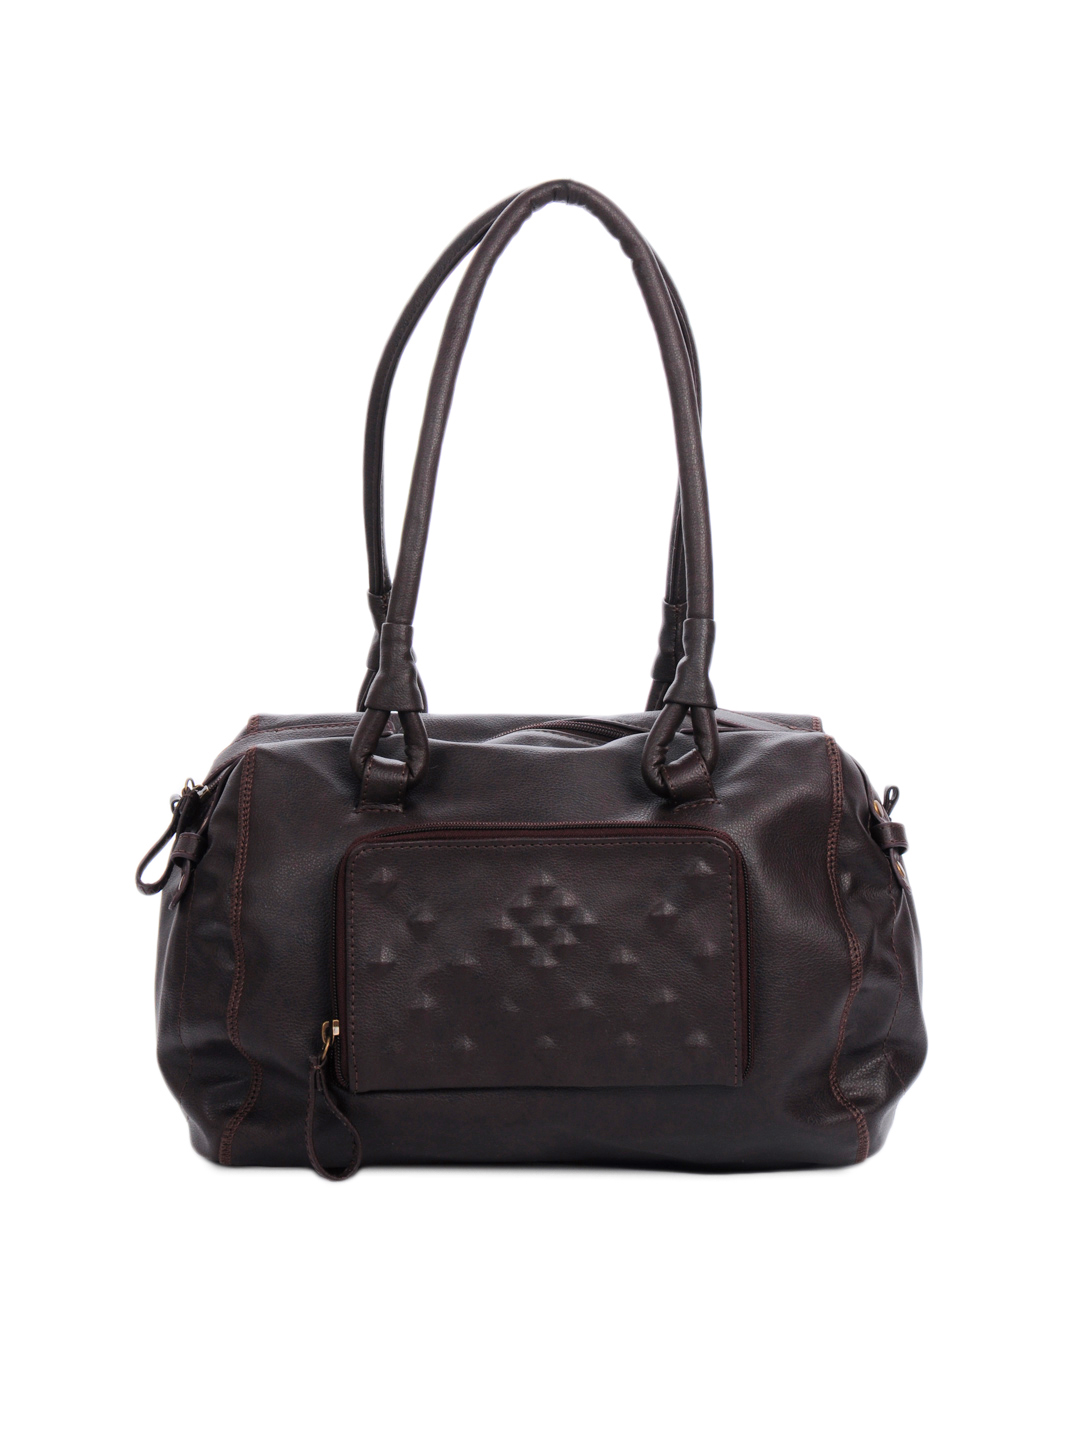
Baggit Women Turnoff Taj Brown Handbag
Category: Accessories / Bags / Handbags
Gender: Women
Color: Brown
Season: Winter 2015
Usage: Casual